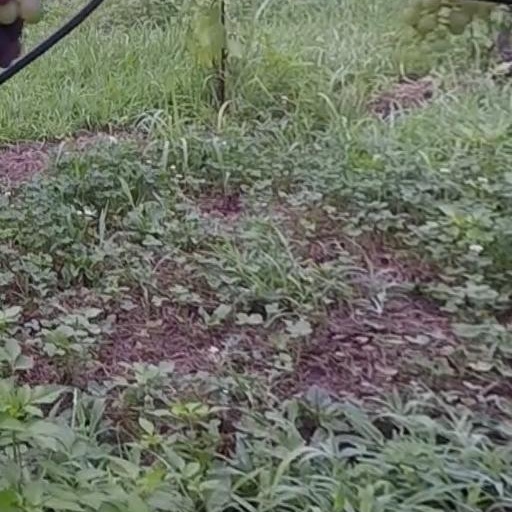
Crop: grape